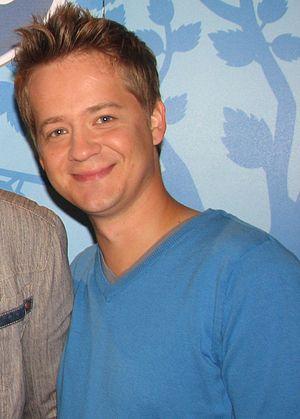
American Pie ou Folies de graduation au Québec est une série de films humoristiques qui se compose de huit films dont la série principale et la série spin-off intitulée American Pie Présente.
Jason Daniel Earles est un acteur américain né le 26 avril 1977, à San Diego en Californie. Il connaît depuis 2006 un certain succès auprès du jeune public grâce à son rôle de Jackson Stewart, le frère aîné de Miley Stewart dans la série